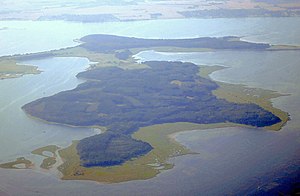
Bognæs
Luftfoto af Bognæs set fra øst
Bognæs er en fredet halvø i bunden af Roskilde Fjord. Langs halvøens fligede kyst ligger græssede strandenge og rørsumpe, der flere steder går over i meget fine skovbryn og bræmmer med højstammet bøgeskov. Bognæs har mod syd forbindelse til Sjælland via et smalt drag. Bognæs danner en tvedelt halvø, som skiller Kattinge Vig, Bredningen og Lejre Vig fra hinanden. Storskoven og Vesterskoven adskilles af den lille vig Ølvig. Halvøen har en meget fliget kystlinje og ligger omgivet af flere småøer og holme. Det meste af halvøen består af skov og nogle steder går skoven helt ud til strandkanten. Terrænet er svagt bølget med enkelte bakker.